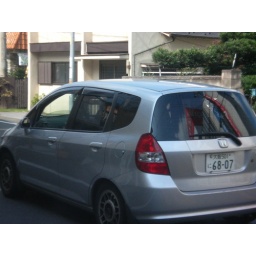
Mountain Dew Escaping in a Van. In the front seat cup holder there is a bottle of Dew.